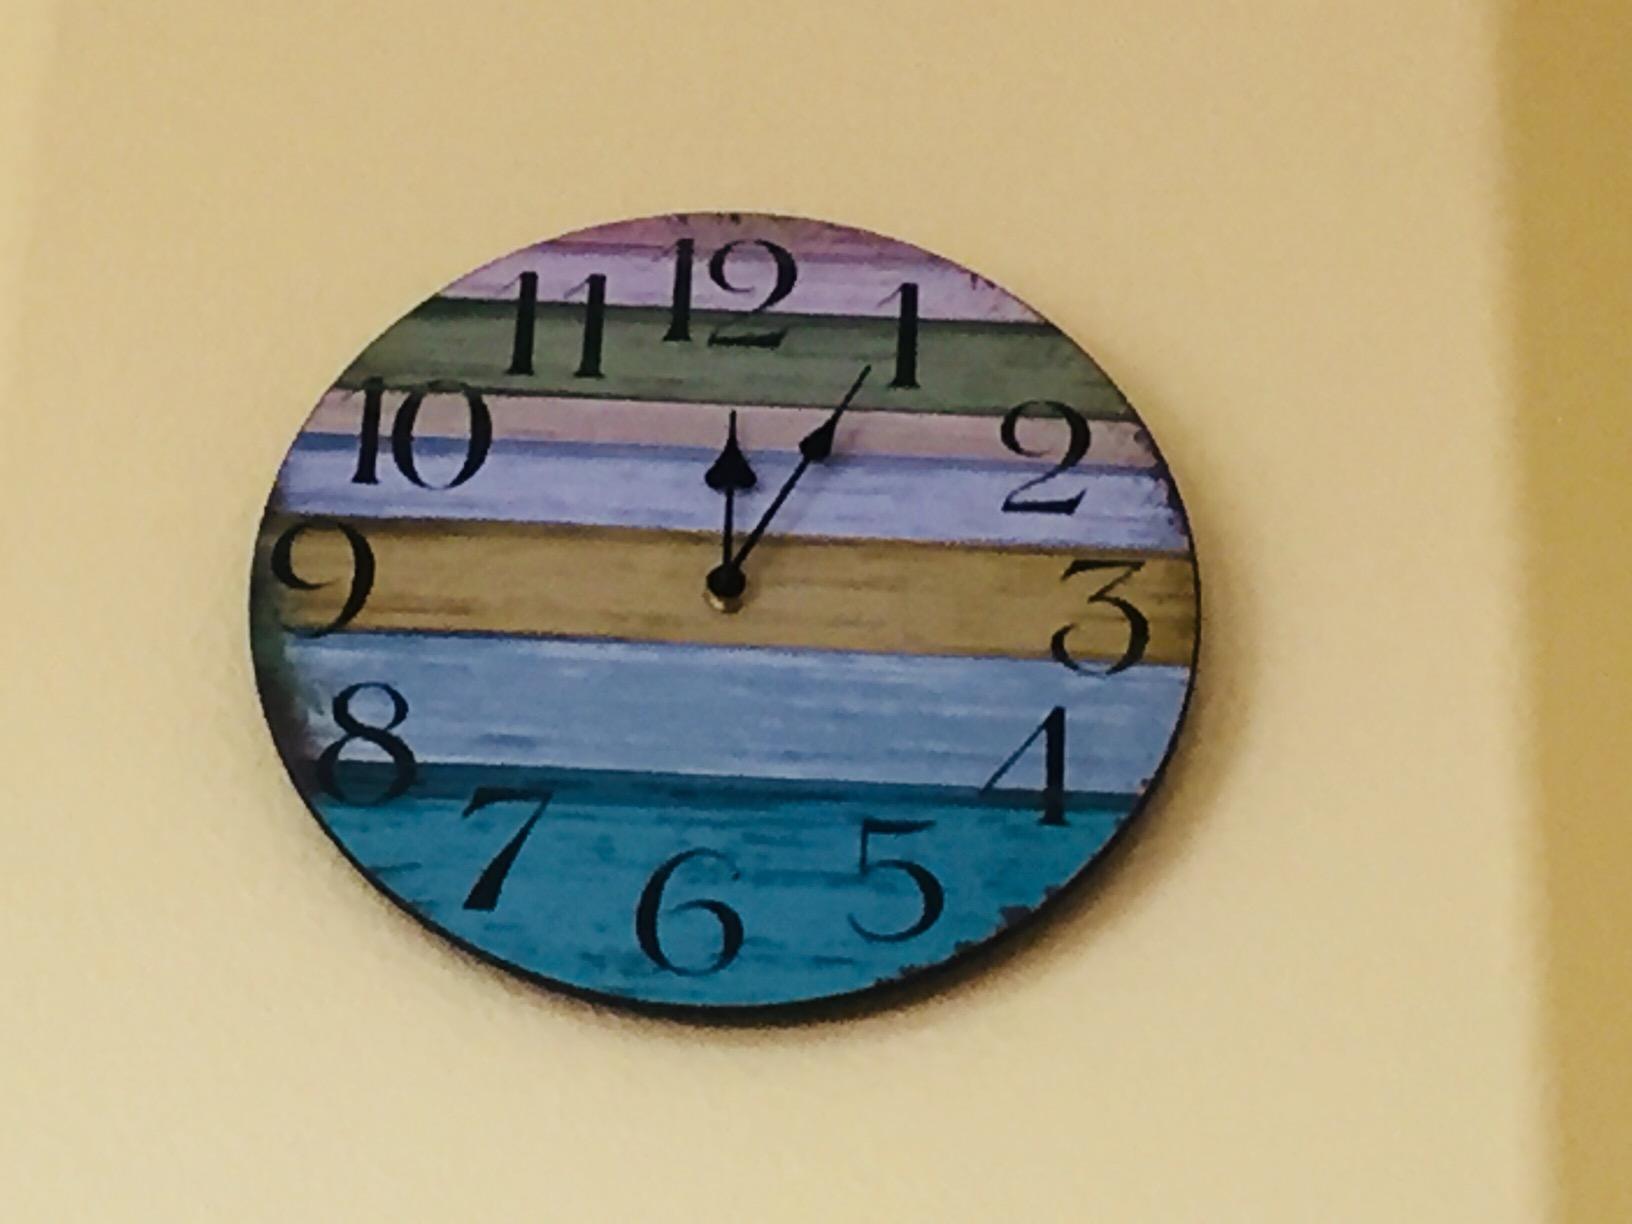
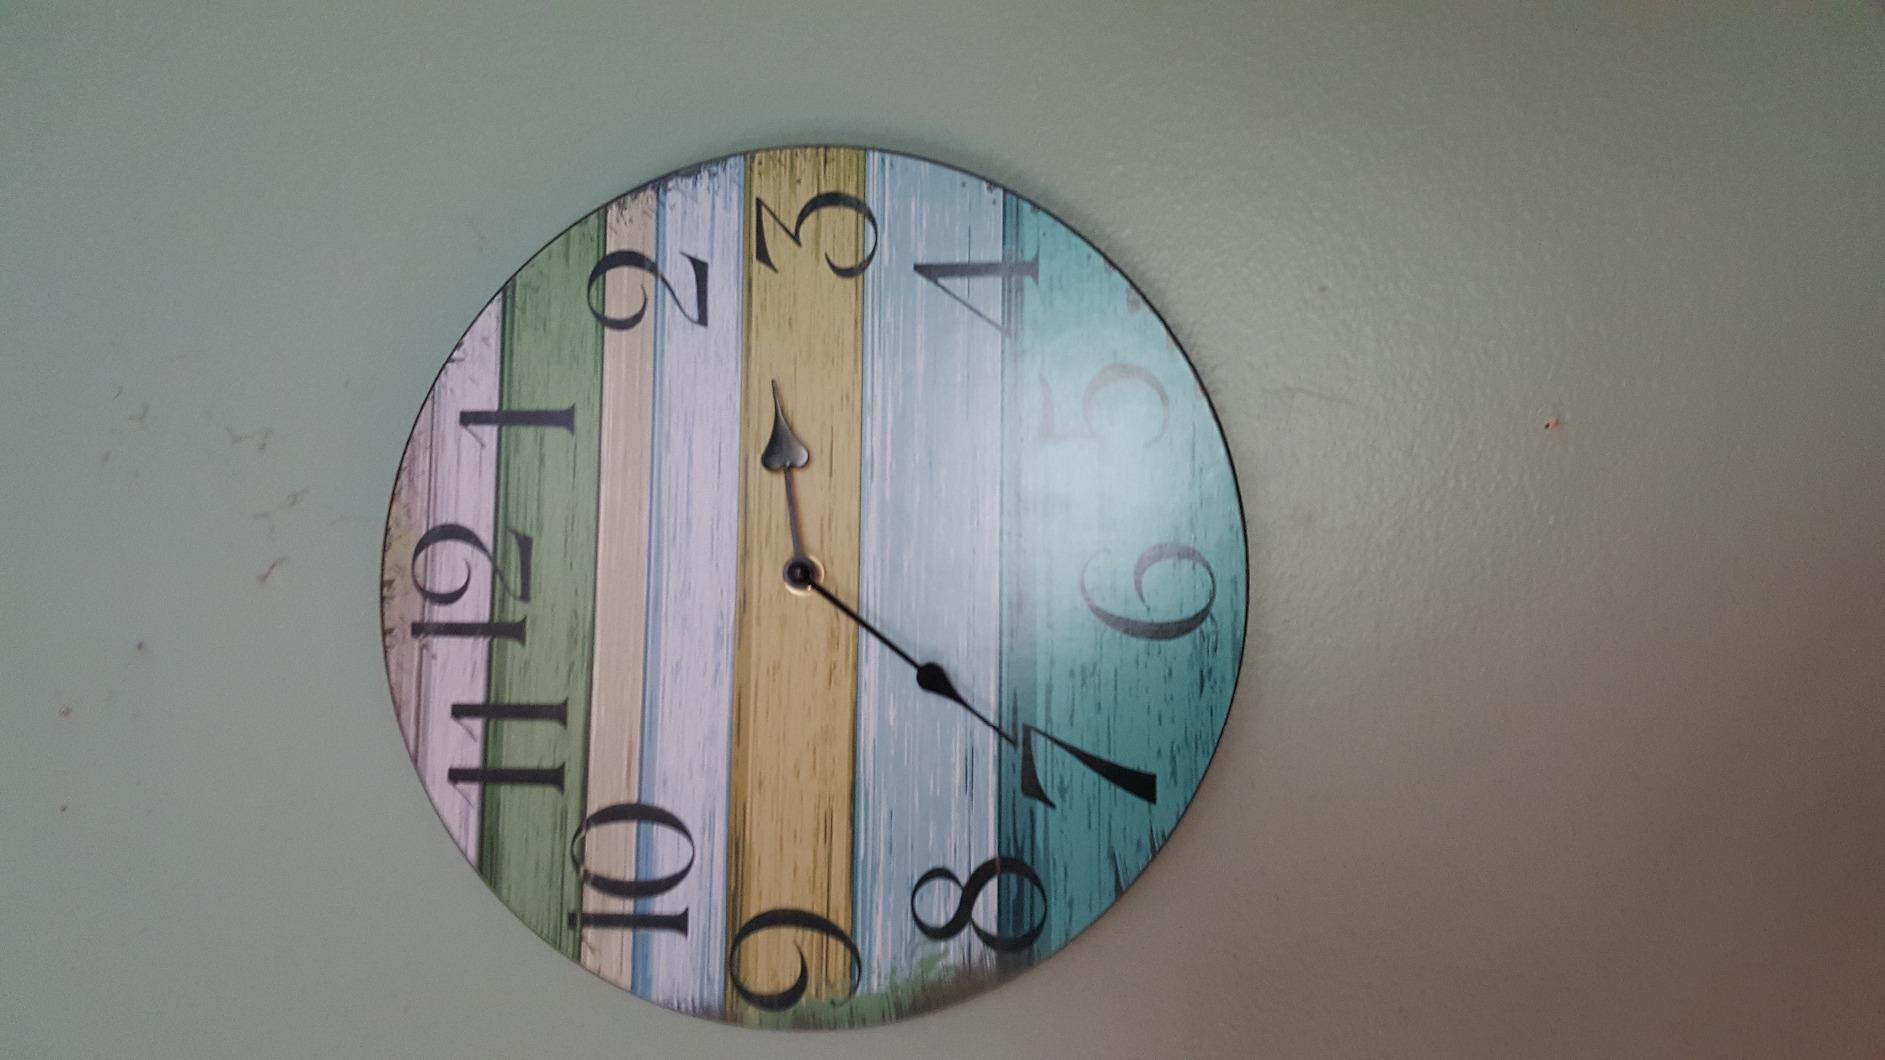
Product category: clock
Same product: yes